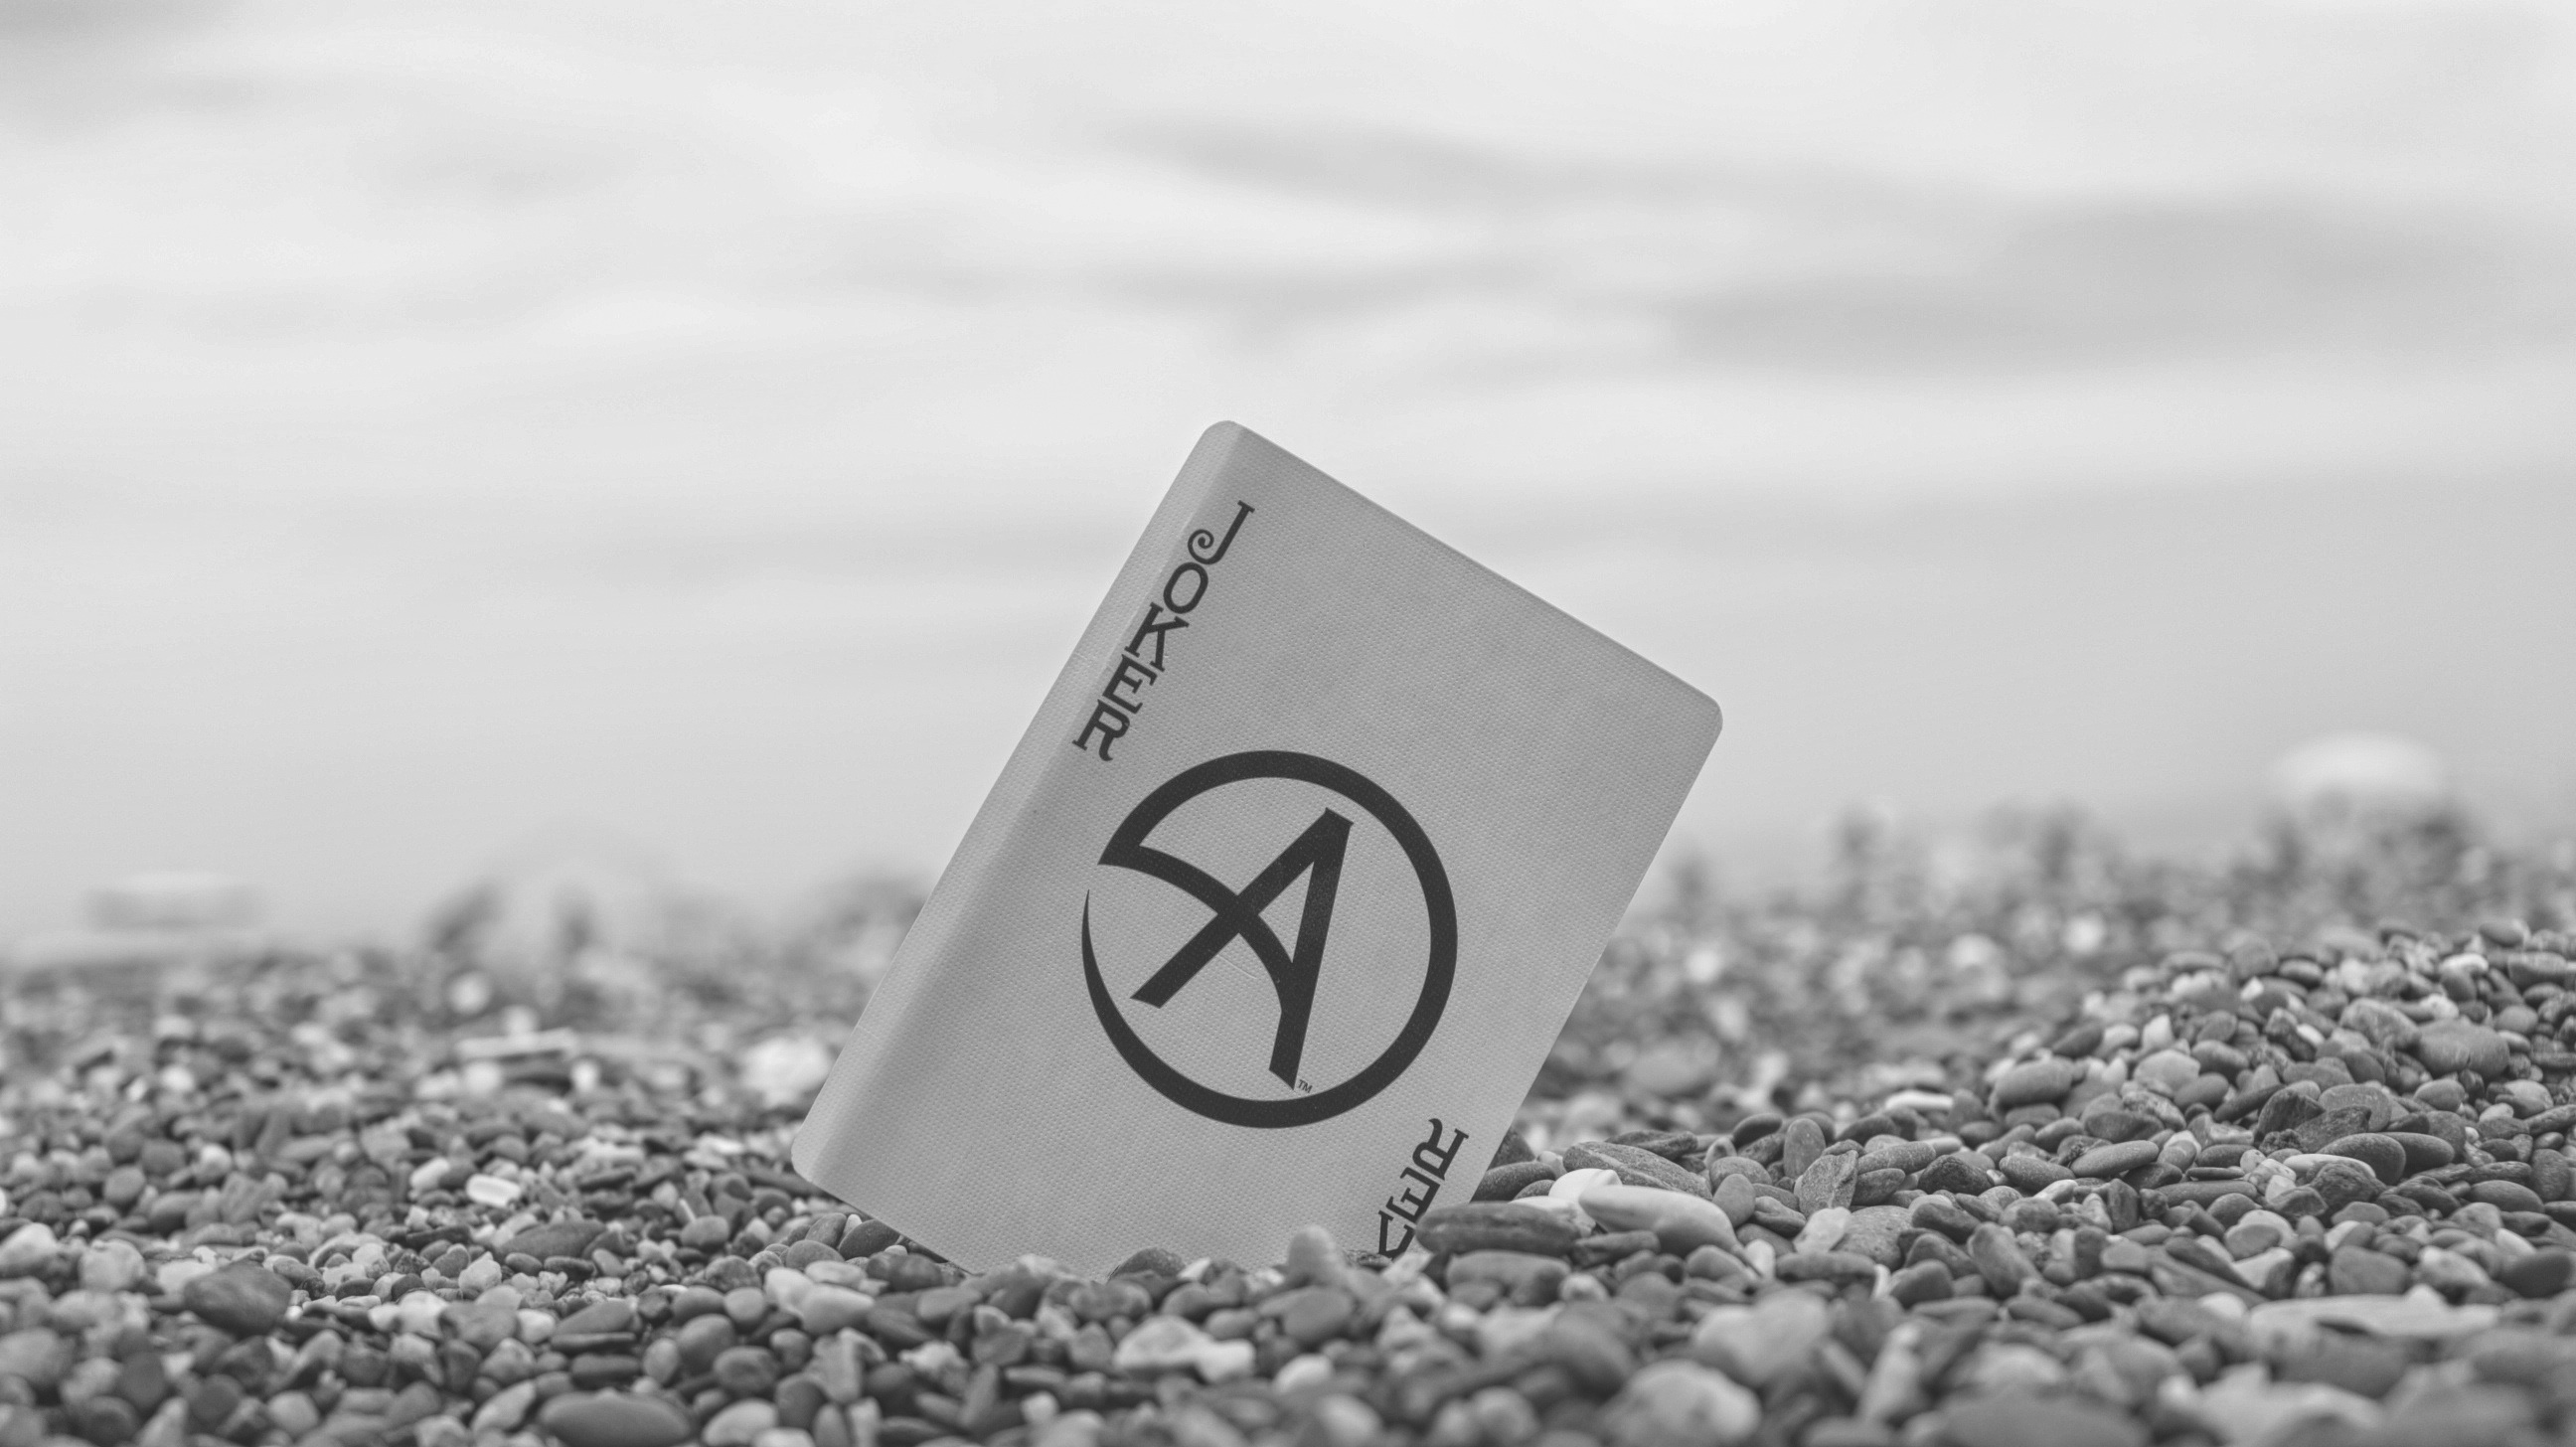
sand, black and white, white, photography, monochrome, close up, photograph, shape, monochrome photography